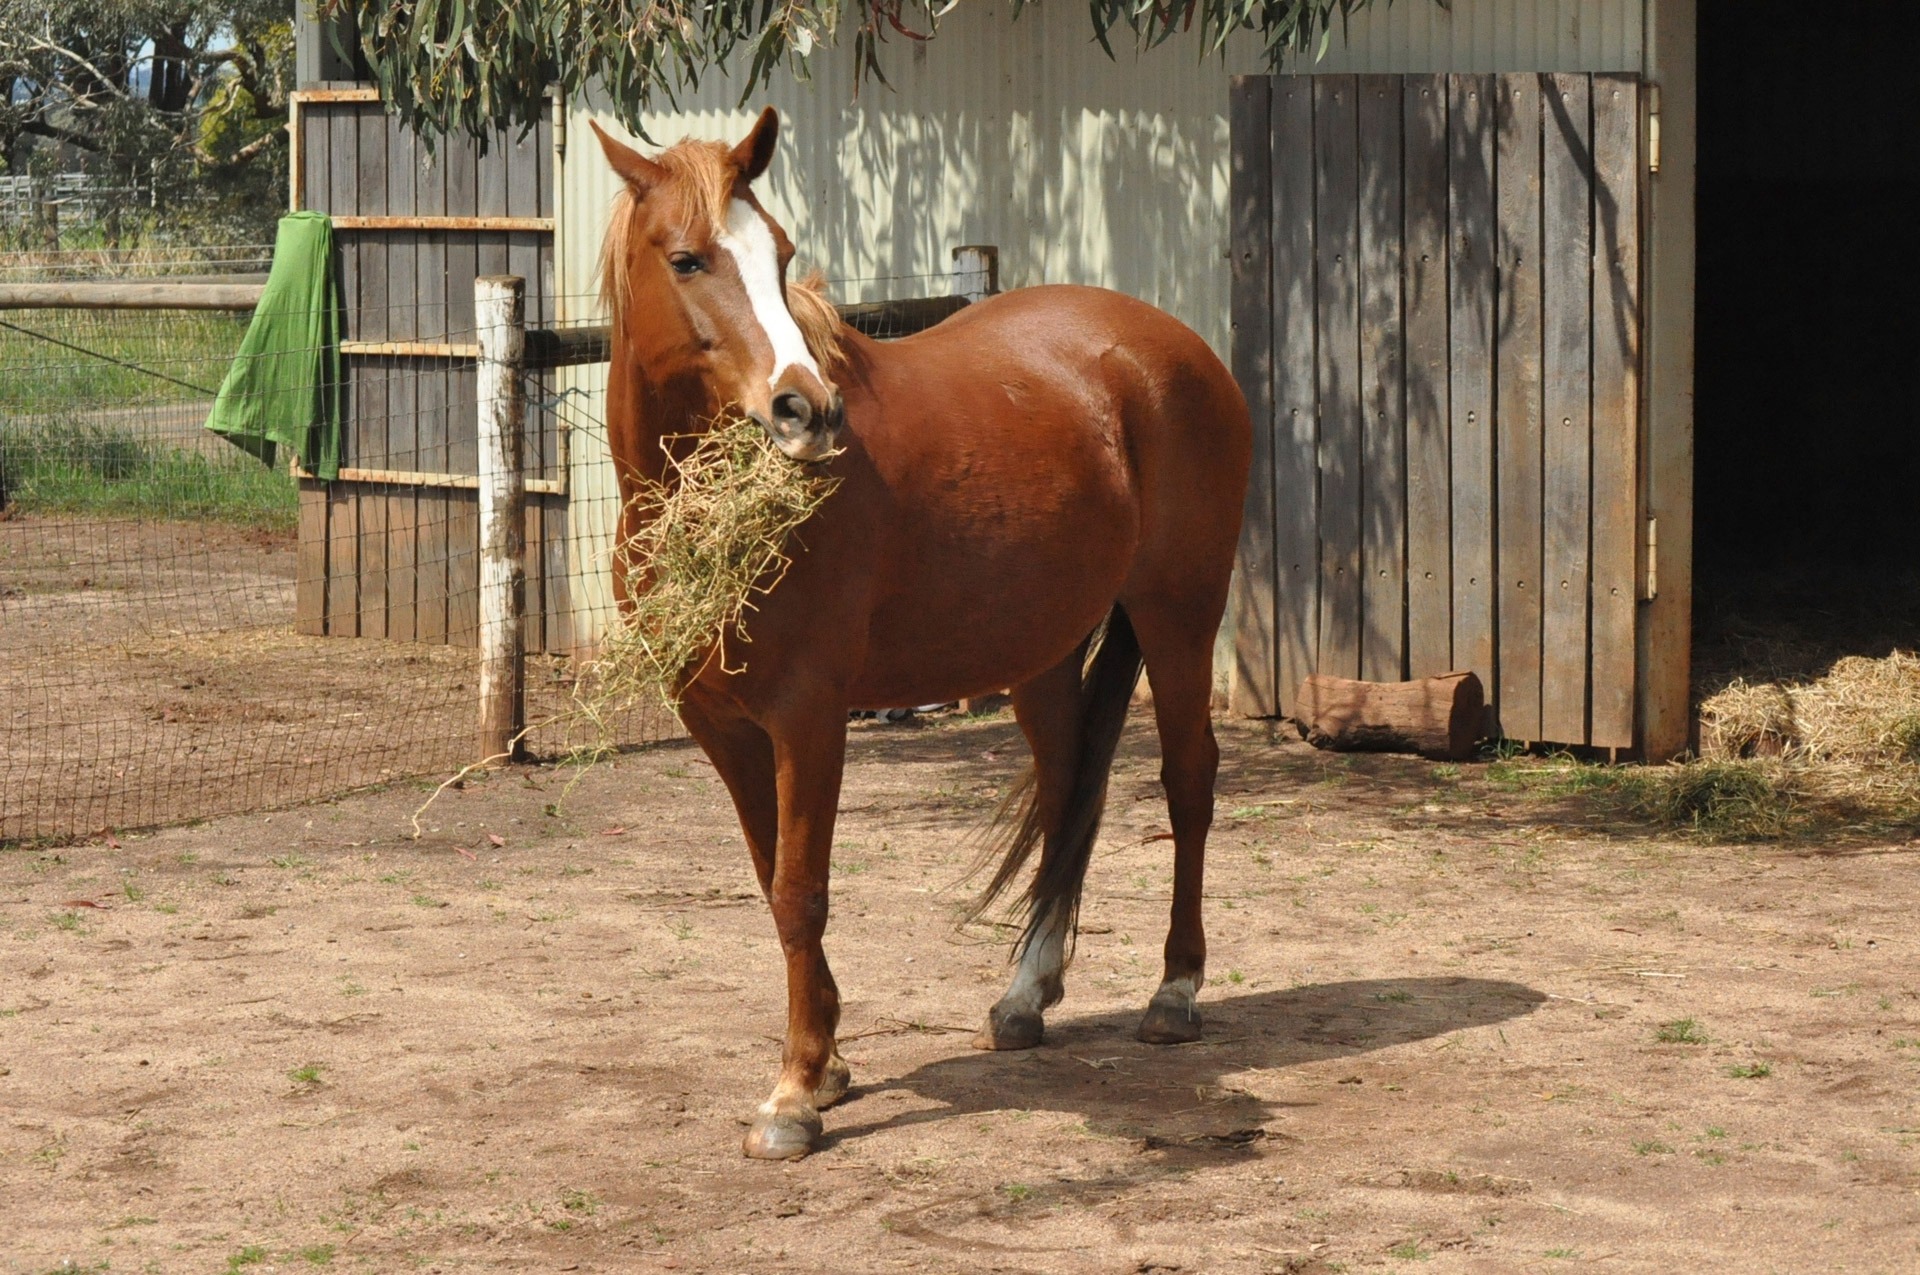
pasture, horse, mammal, stallion, mane, fauna, stable, equine, thoroughbred, vertebrate, mare, foal, chestnut, fodder, colt, purebred, pack animal, horse like mammal, mustang horse